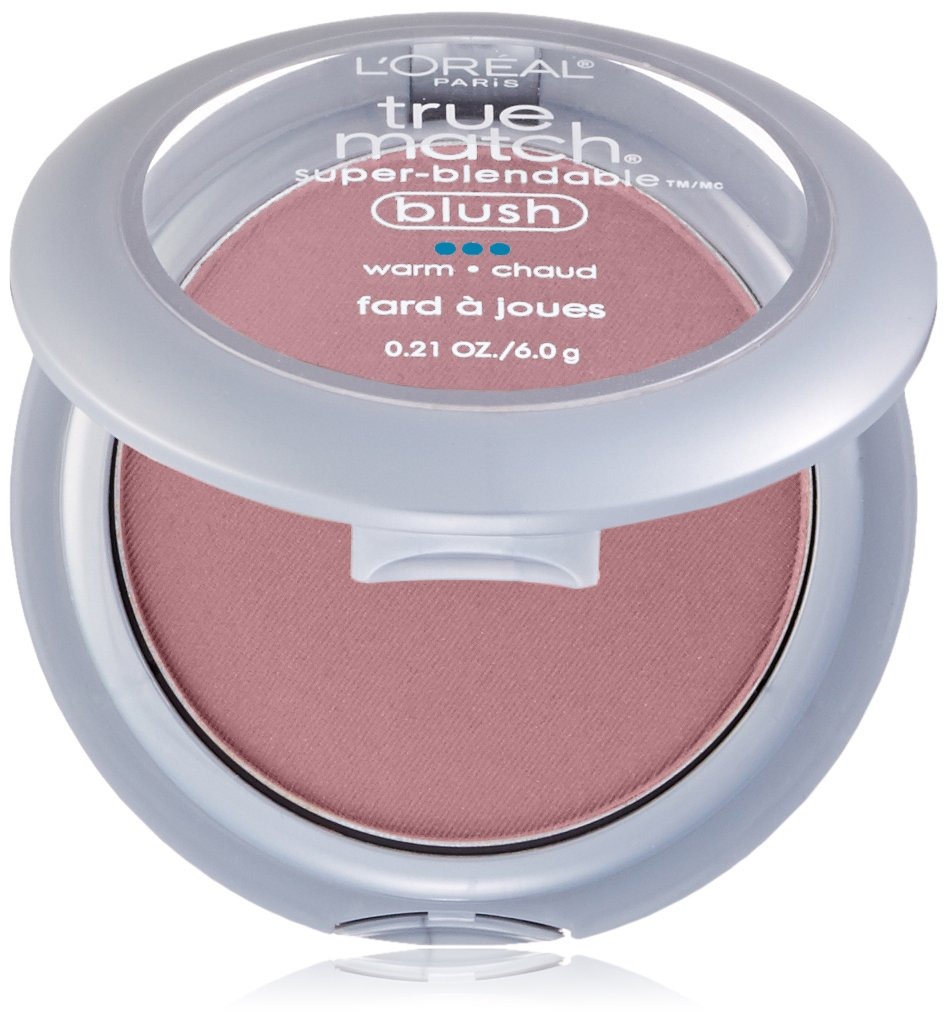
Item Name: L'Oréal Paris True Match Super-Blendable Blush, Tender Rose, 0.21 oz.
Bullet Point 1: Skin-true texture that blends smoothly
Bullet Point 2: Shades to match every skin tone and undertone in warm, neutral and cool
Bullet Point 3: Oil-free and non-comedogenic
Bullet Point 4: Mirror and brush inside
Value: 1.0
Unit: Count

Price: 9.99